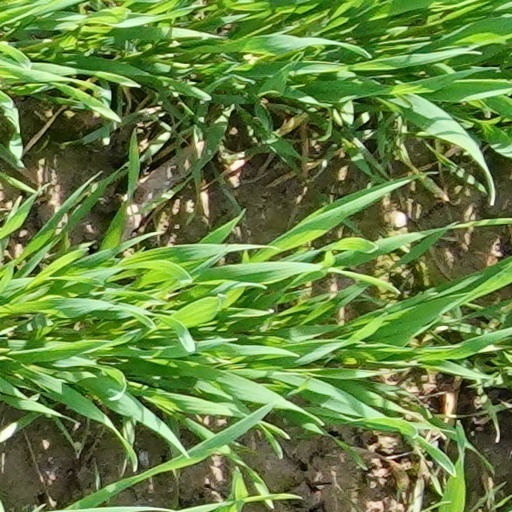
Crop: wheat